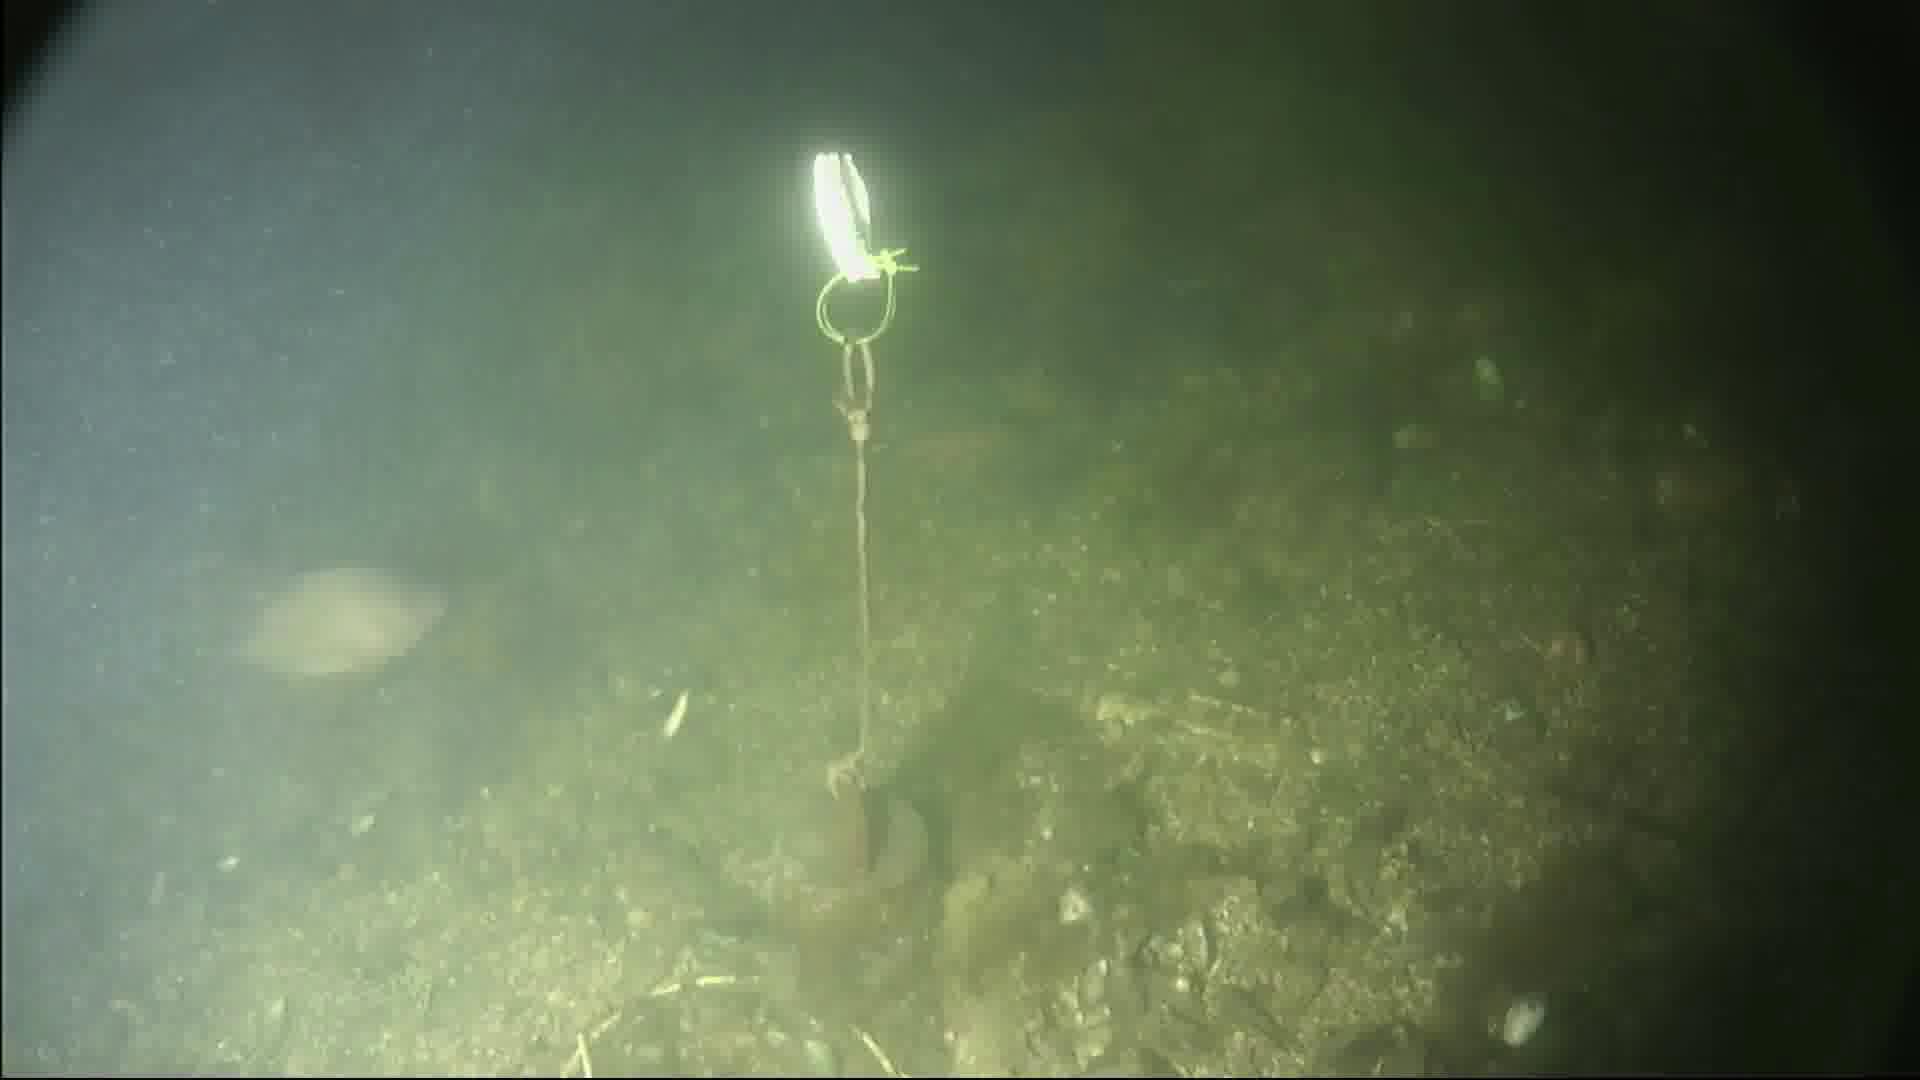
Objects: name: fish